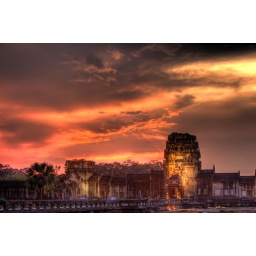
This is the magic moment, a big part of the sky turns red in real quick fashion.